Robert Sickinger

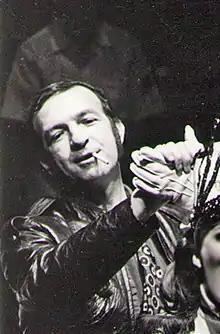
Robert "Bob" Sickinger directing an actor in "Desert Song" how to dance with a partner. Photographed during a dress rehearsal at the Hull House Theater in Chicago

William Robert Sickinger (November 7, 1926 – May 9, 2013) was an American theater director, based in Chicago. He was regarded as the founder of "off-Loop" theater, the Chicago equivalent of Off-Broadway. He often cast non-professional actors in his productions, and in doing so occasionally found new talent such as David Mamet, Marilu Henner, Jim Jacobs, and Mike Nussbaum, all of whom were Sickinger proteges.